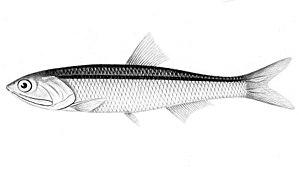
L'anchois péruvien ou anchois du Pérou est une espèce de poissons marins appartenant à la famille des engraulidés. C'est l'espèce de poissons la plus pêchée au monde, bien que sa répartition dans le Pacifique soit fortement et périodiquement changeante en raison du phénomène El Niño.
Les anchois ou engraulidés forment une famille de poissons dont de nombreuses espèces sont consommées par l'homme et les animaux terrestres. On les rencontre dans les océans Atlantique, Indien et Pacifique, principalement près des côtes et dans les estuaires.